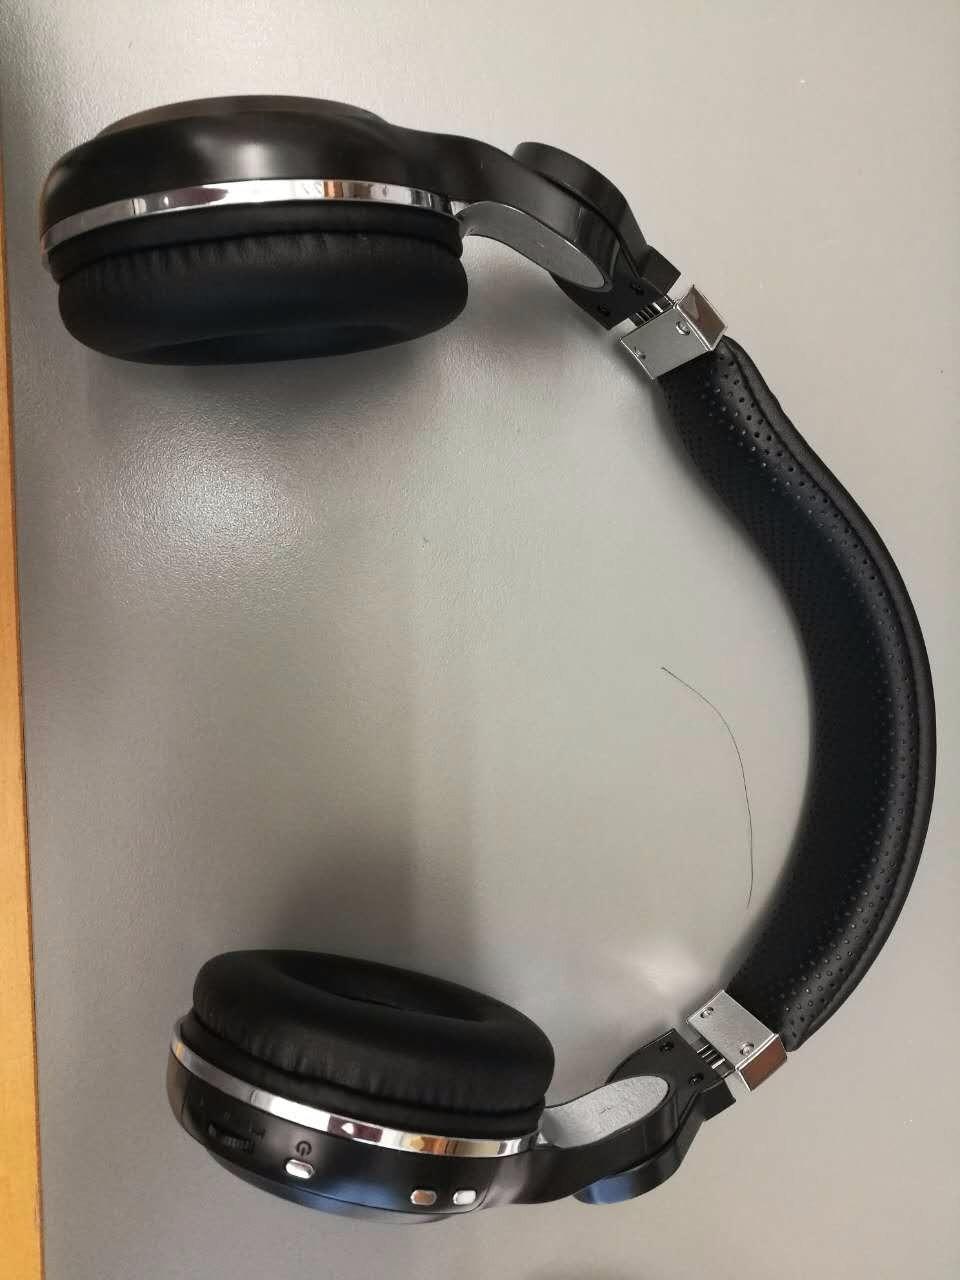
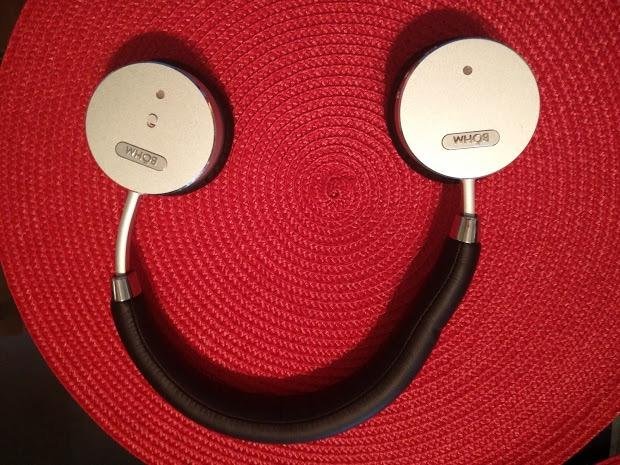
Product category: headphones
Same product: no